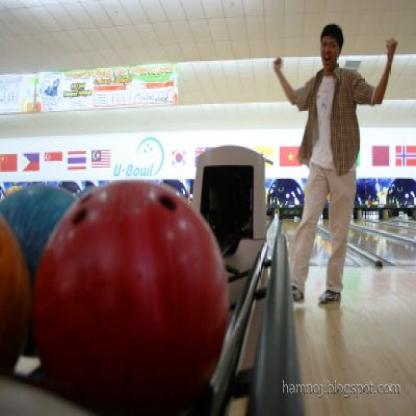
Scene: Indoor